Tobacco packaging warning messages

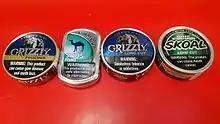
The four warning label variants seen on various chewing tobacco products sold in the United States

The warning messages cigarette packets in Serbia are visually similar to what is used in European Union countries, but the texts used in Serbia are not translated from EU-approved texts.